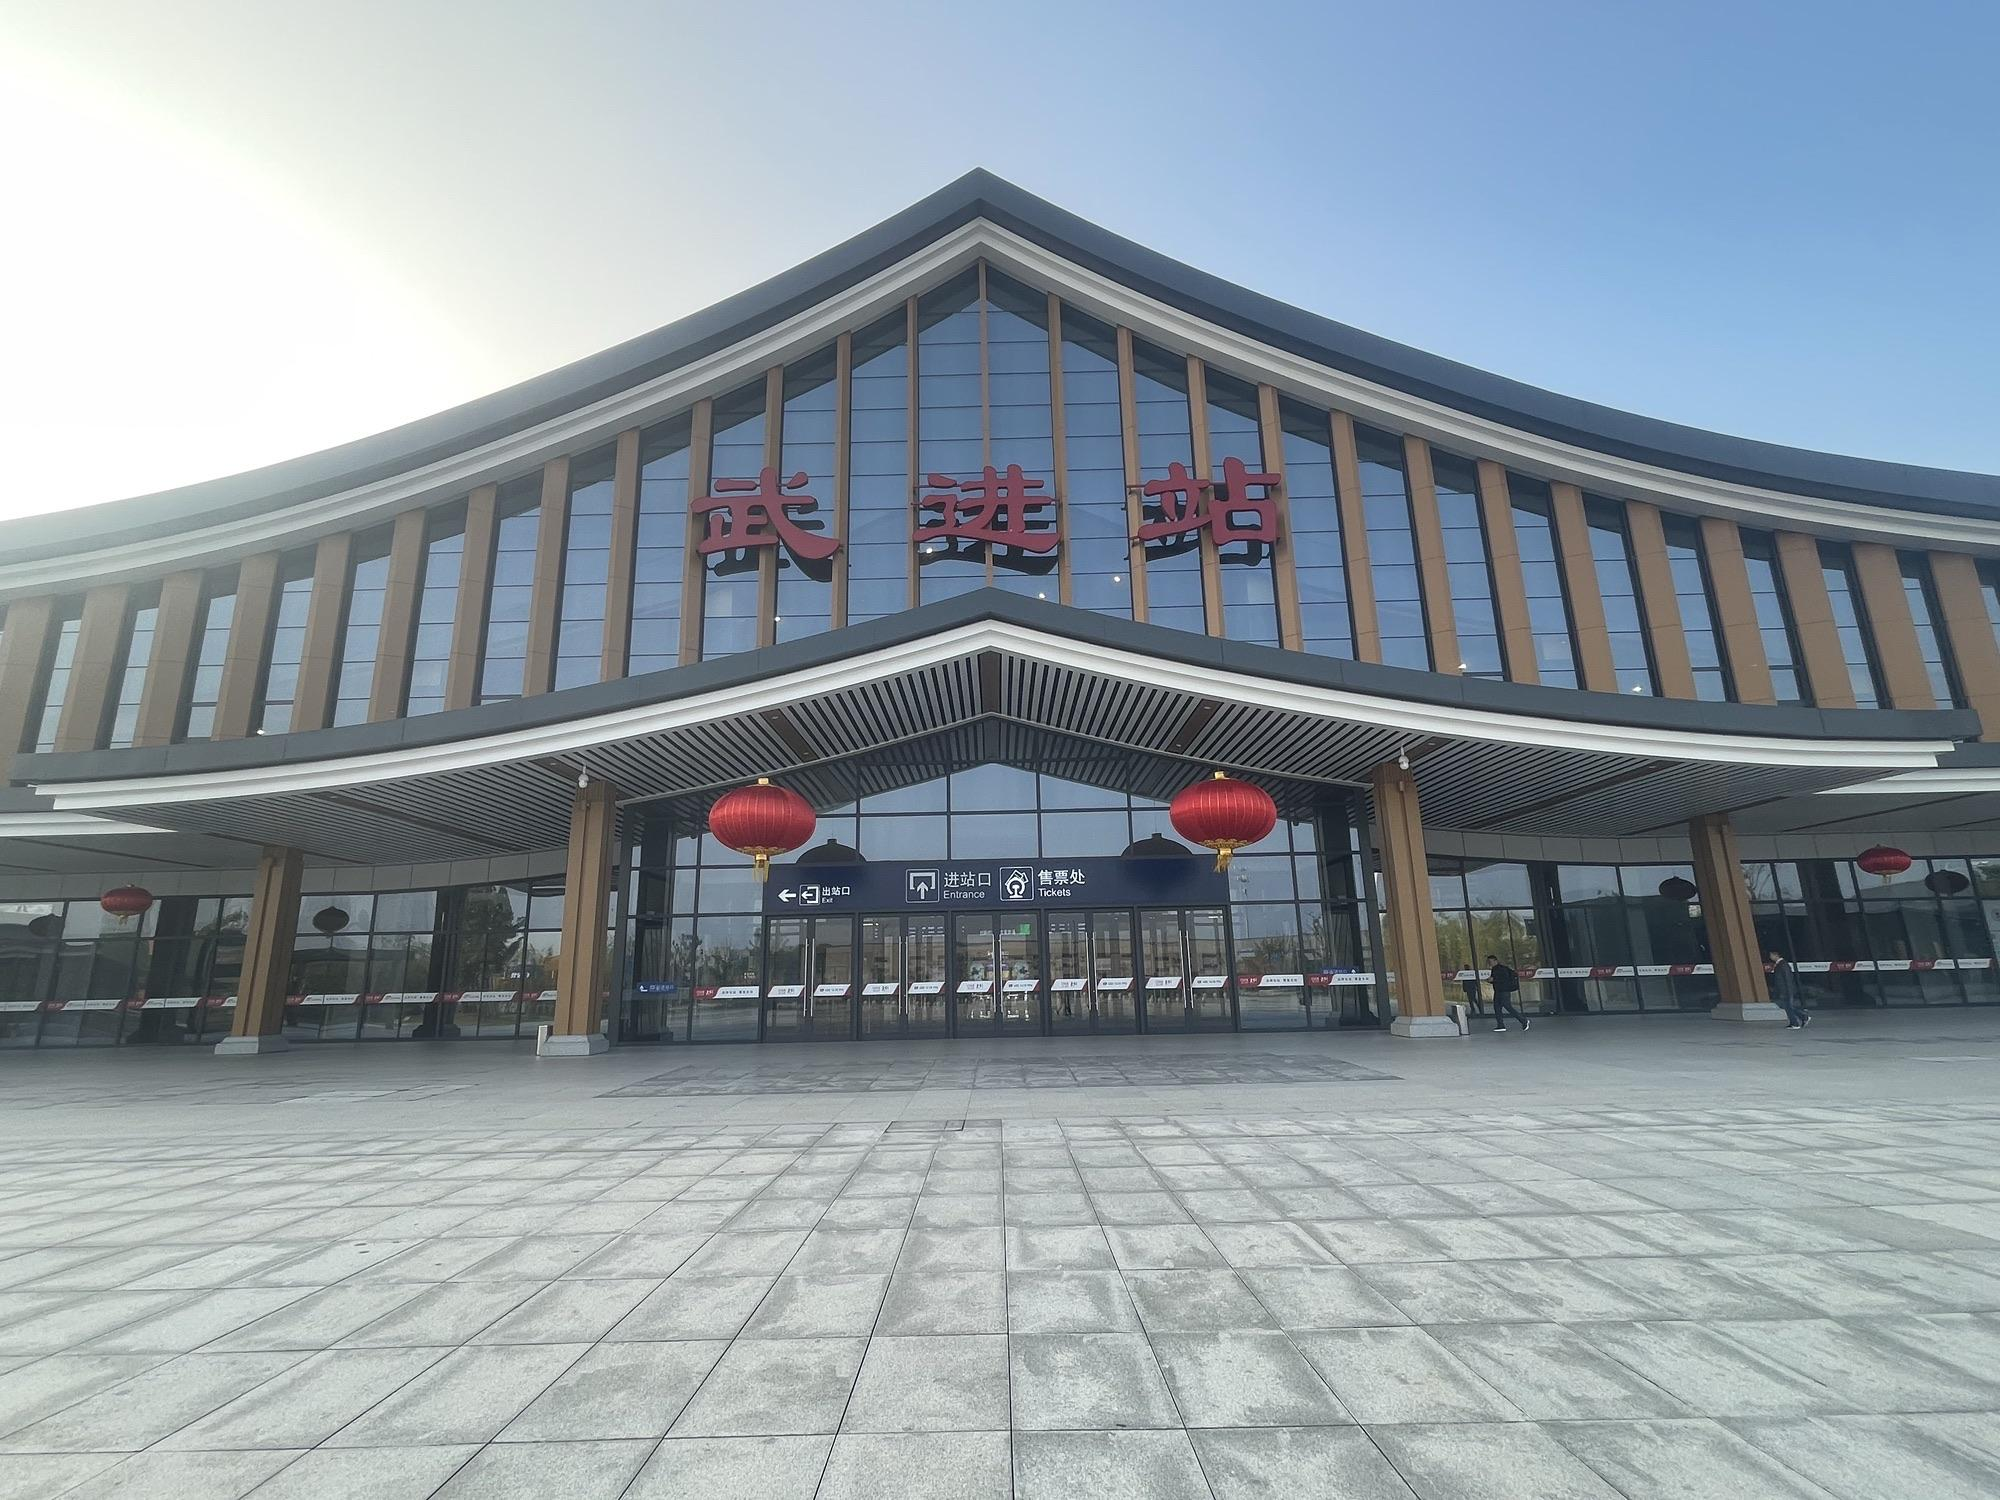
地标名称：武进站
所在城市：常州市·武进区